Governor's House (Baku)

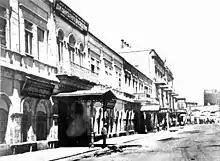
Health Education Center in 1928

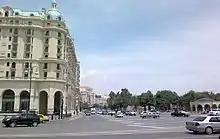
Four Season Hotel in Baku, Neftchilar Avenue where built on the site of demolished House of Gubernator

When the governor first moved from Shamakhi to Baku, no building in the city had been designated for him.